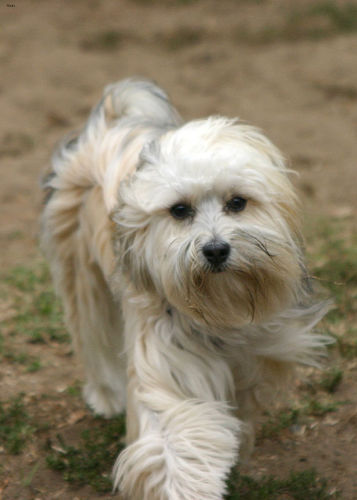
Animal: dog
Breed: havanese